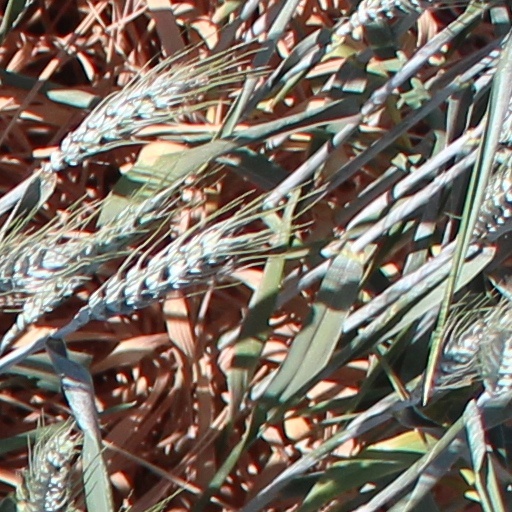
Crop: wheat